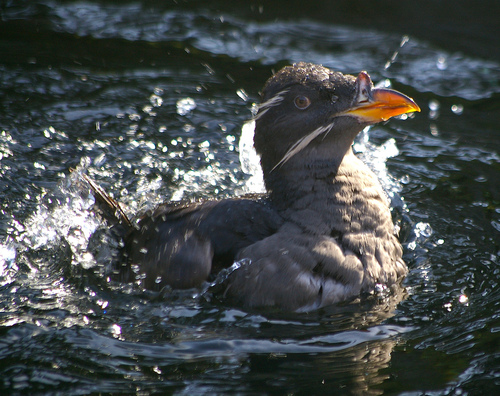
this gray bird has a yellow beak that curves downward and white eyelashes.
this bird is mostly gray with a sharp orange bill.
this is a small grey bird with a large curved beak.
this duck has white feathers almost like wiskers on it's grey head with orange abstract looking beak.
this is a large bird with an orange beak and dark feathers.
the loud color bill with a fury crown and medium breast above belly
this particular bird has a belly that is gray and brown
this bird is grey with white and has a long, pointy beak.
a medium sized grey bird with a bright orange bill.
this bird has a grey crown with orange beak and light grey throat.
Species: Rhinoceros Auklet